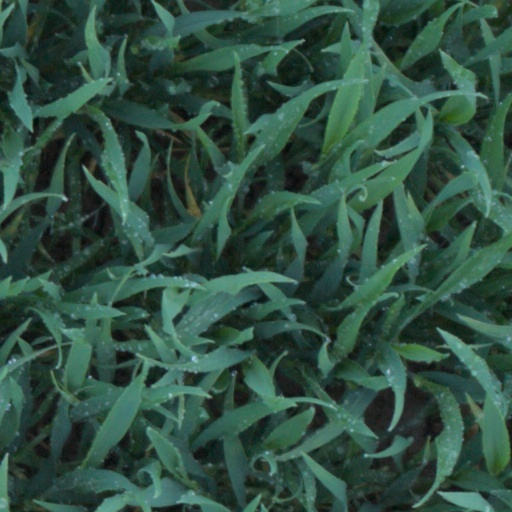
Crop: wheat